Bratislav Dikić

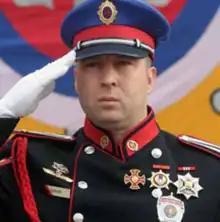

Bratislav Dikić (born 19 May 1970) is a Serbian former police general and the commander of the Serbian special police unit the Gendarmery from 2009 to 2013.